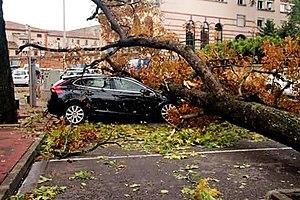
Degat montauban orage
La tempête orageuse du 31 août 2015 est un complexe convectif de méso-échelle violent qui a traversé le sud d'ouest de la France durant l'après midi et la soirée du 31 août 2015. Les principales régions touchées furent l'Occitanie ainsi que la Nouvelle-Aquitaine.